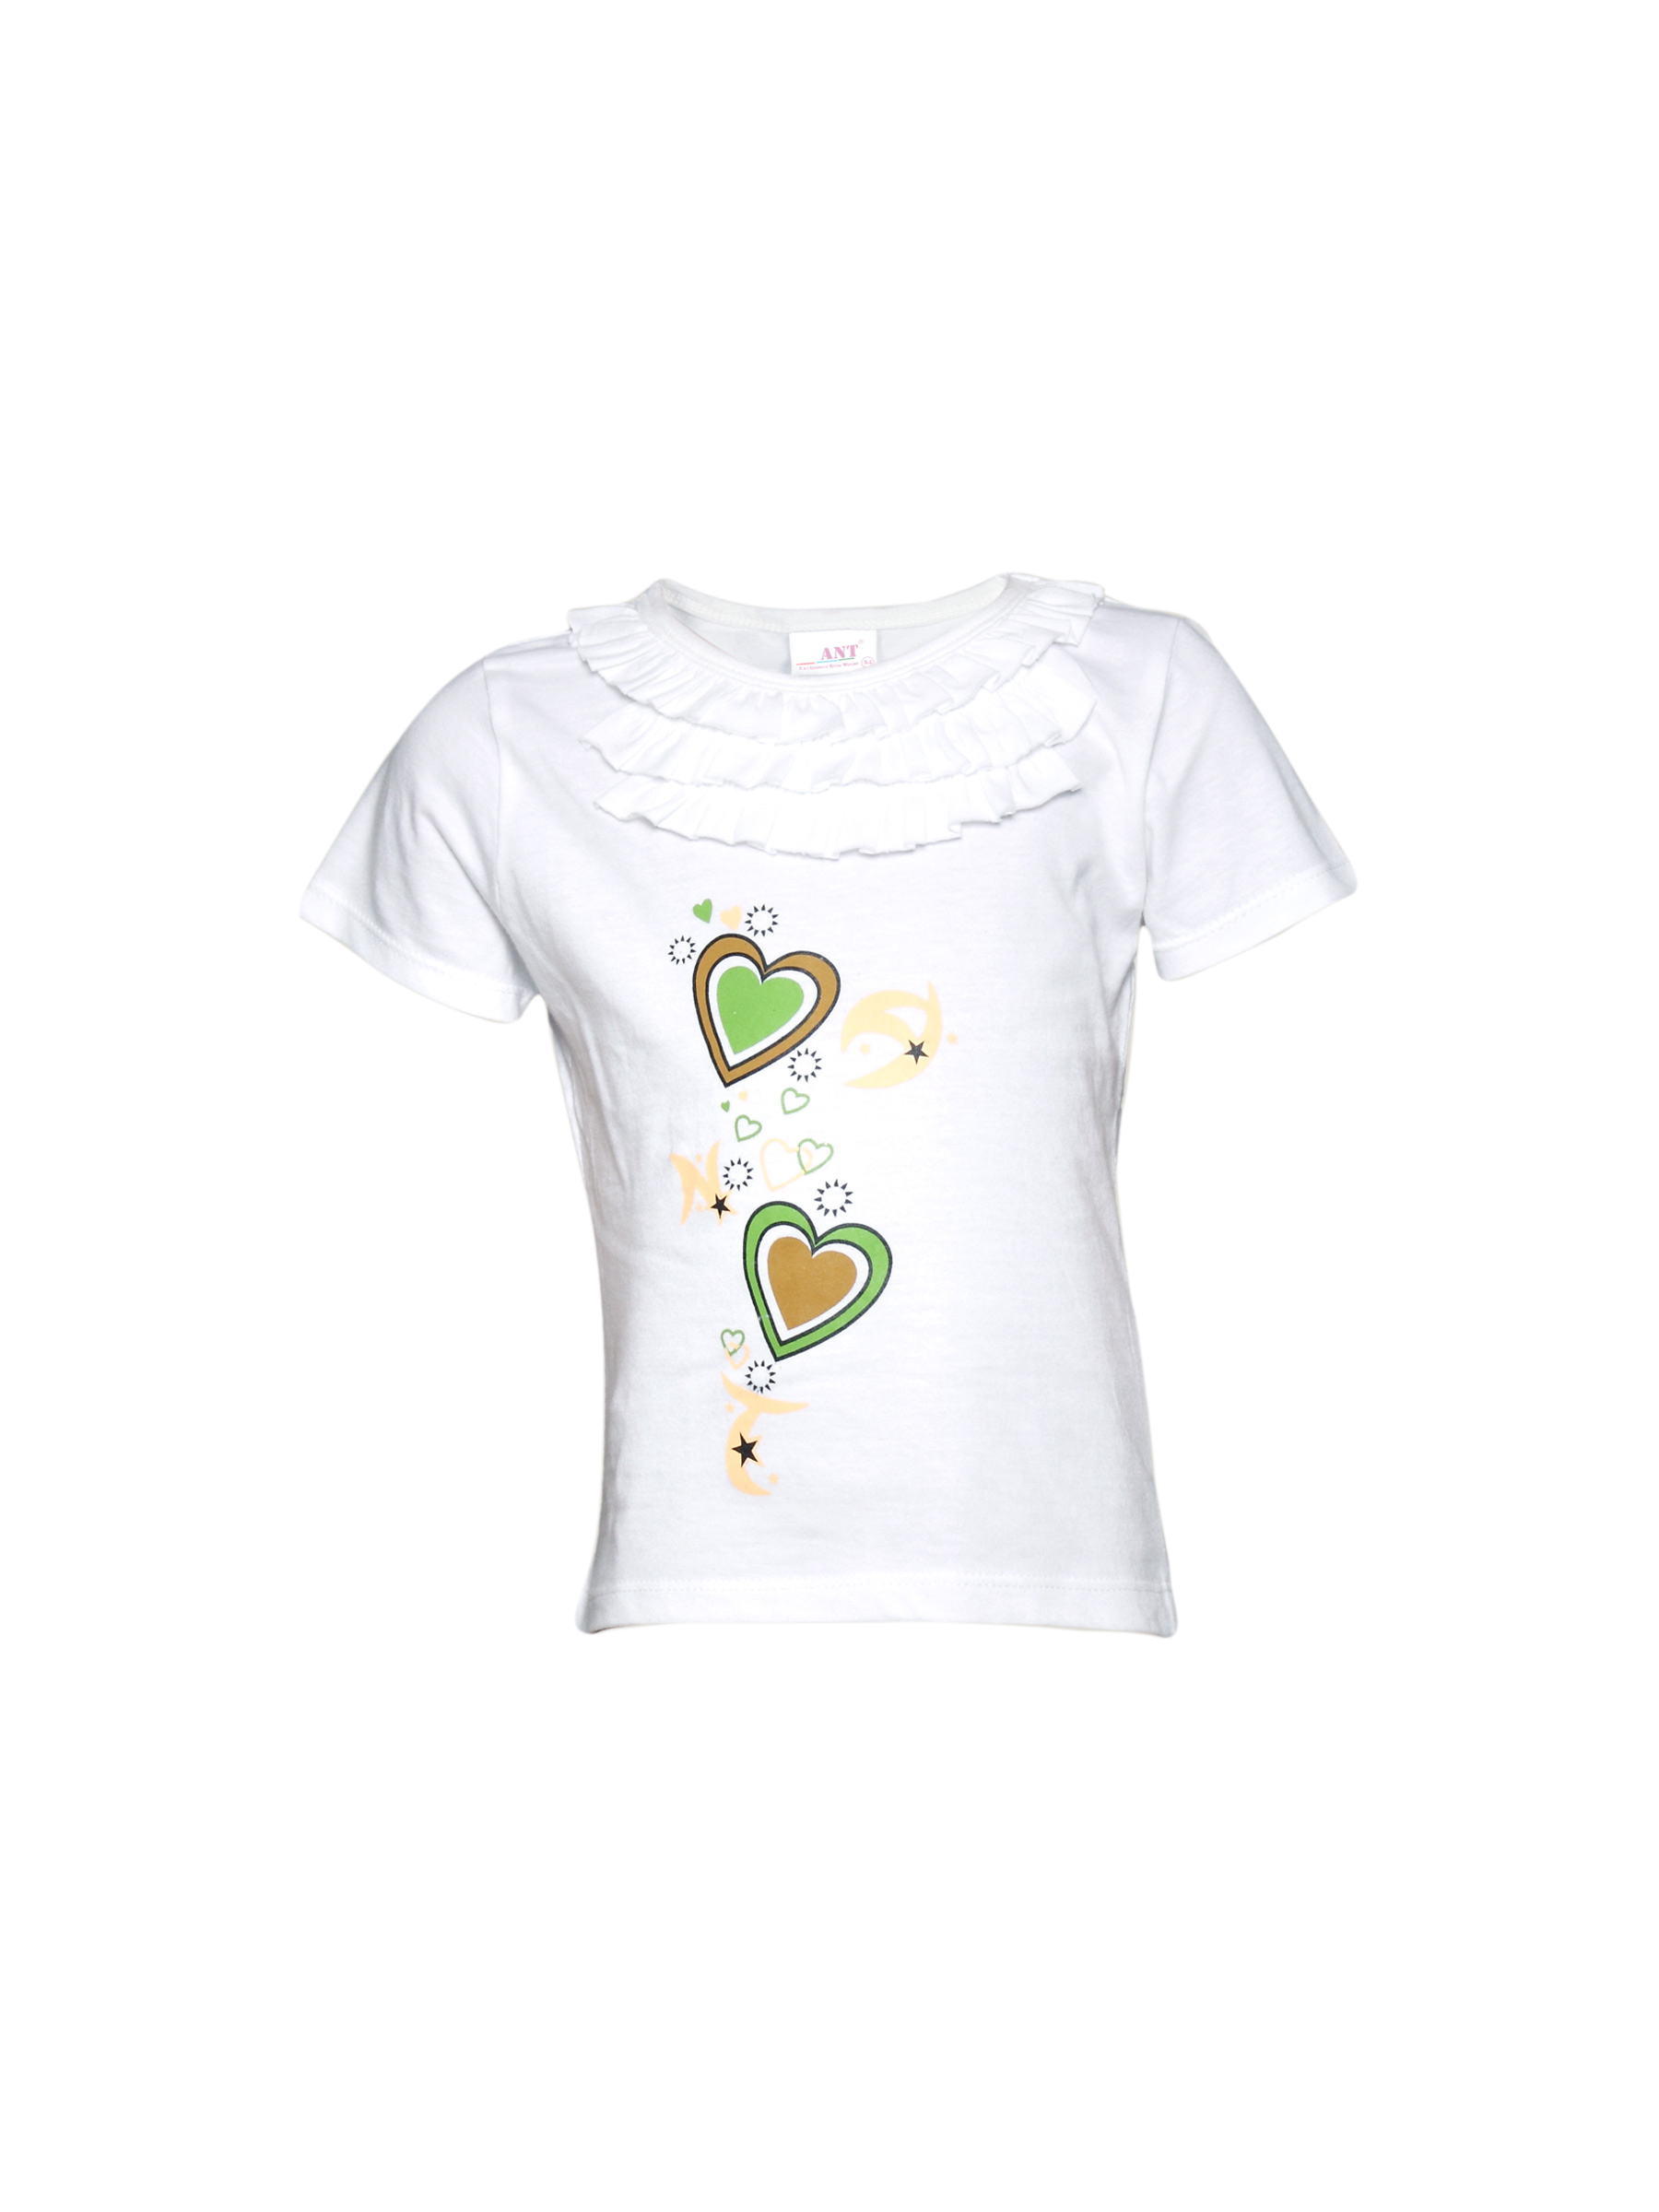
Ant Kids Girl's White Little Heart Kidswear
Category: Apparel / Topwear / Tshirts
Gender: Girls
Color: White
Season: Summer 2011
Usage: Casual